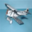
Label: airplane